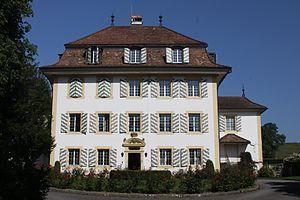
Château de Diesbach, Au Château 4, Torny-le-Grand
Le château de Torny, également appelé château de Diesbach-Torny du nom de ses propriétaires, est un château situé dans le village de Torny-le-Grand, sur le territoire de la commune fribourgeoise de Torny, en Suisse.
Torny est une commune suisse du canton de Fribourg, située dans le district de la Glâne.
Cette liste présente les biens culturels d'importance nationale dans le canton de Fribourg. Cette liste correspond à l'édition 2009 de l'Inventaire Suisse des biens culturels d'importance nationale pour le canton de Fribourg. Il est trié par commune et inclus : 205 bâtiments séparés, 14 collections, 18 sites archéologiques et un cas particulier.